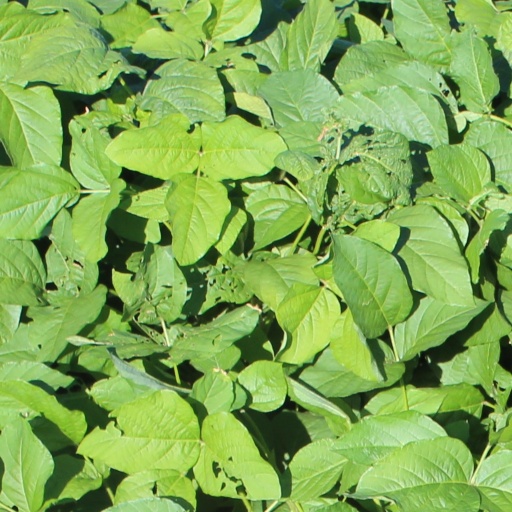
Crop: soybean